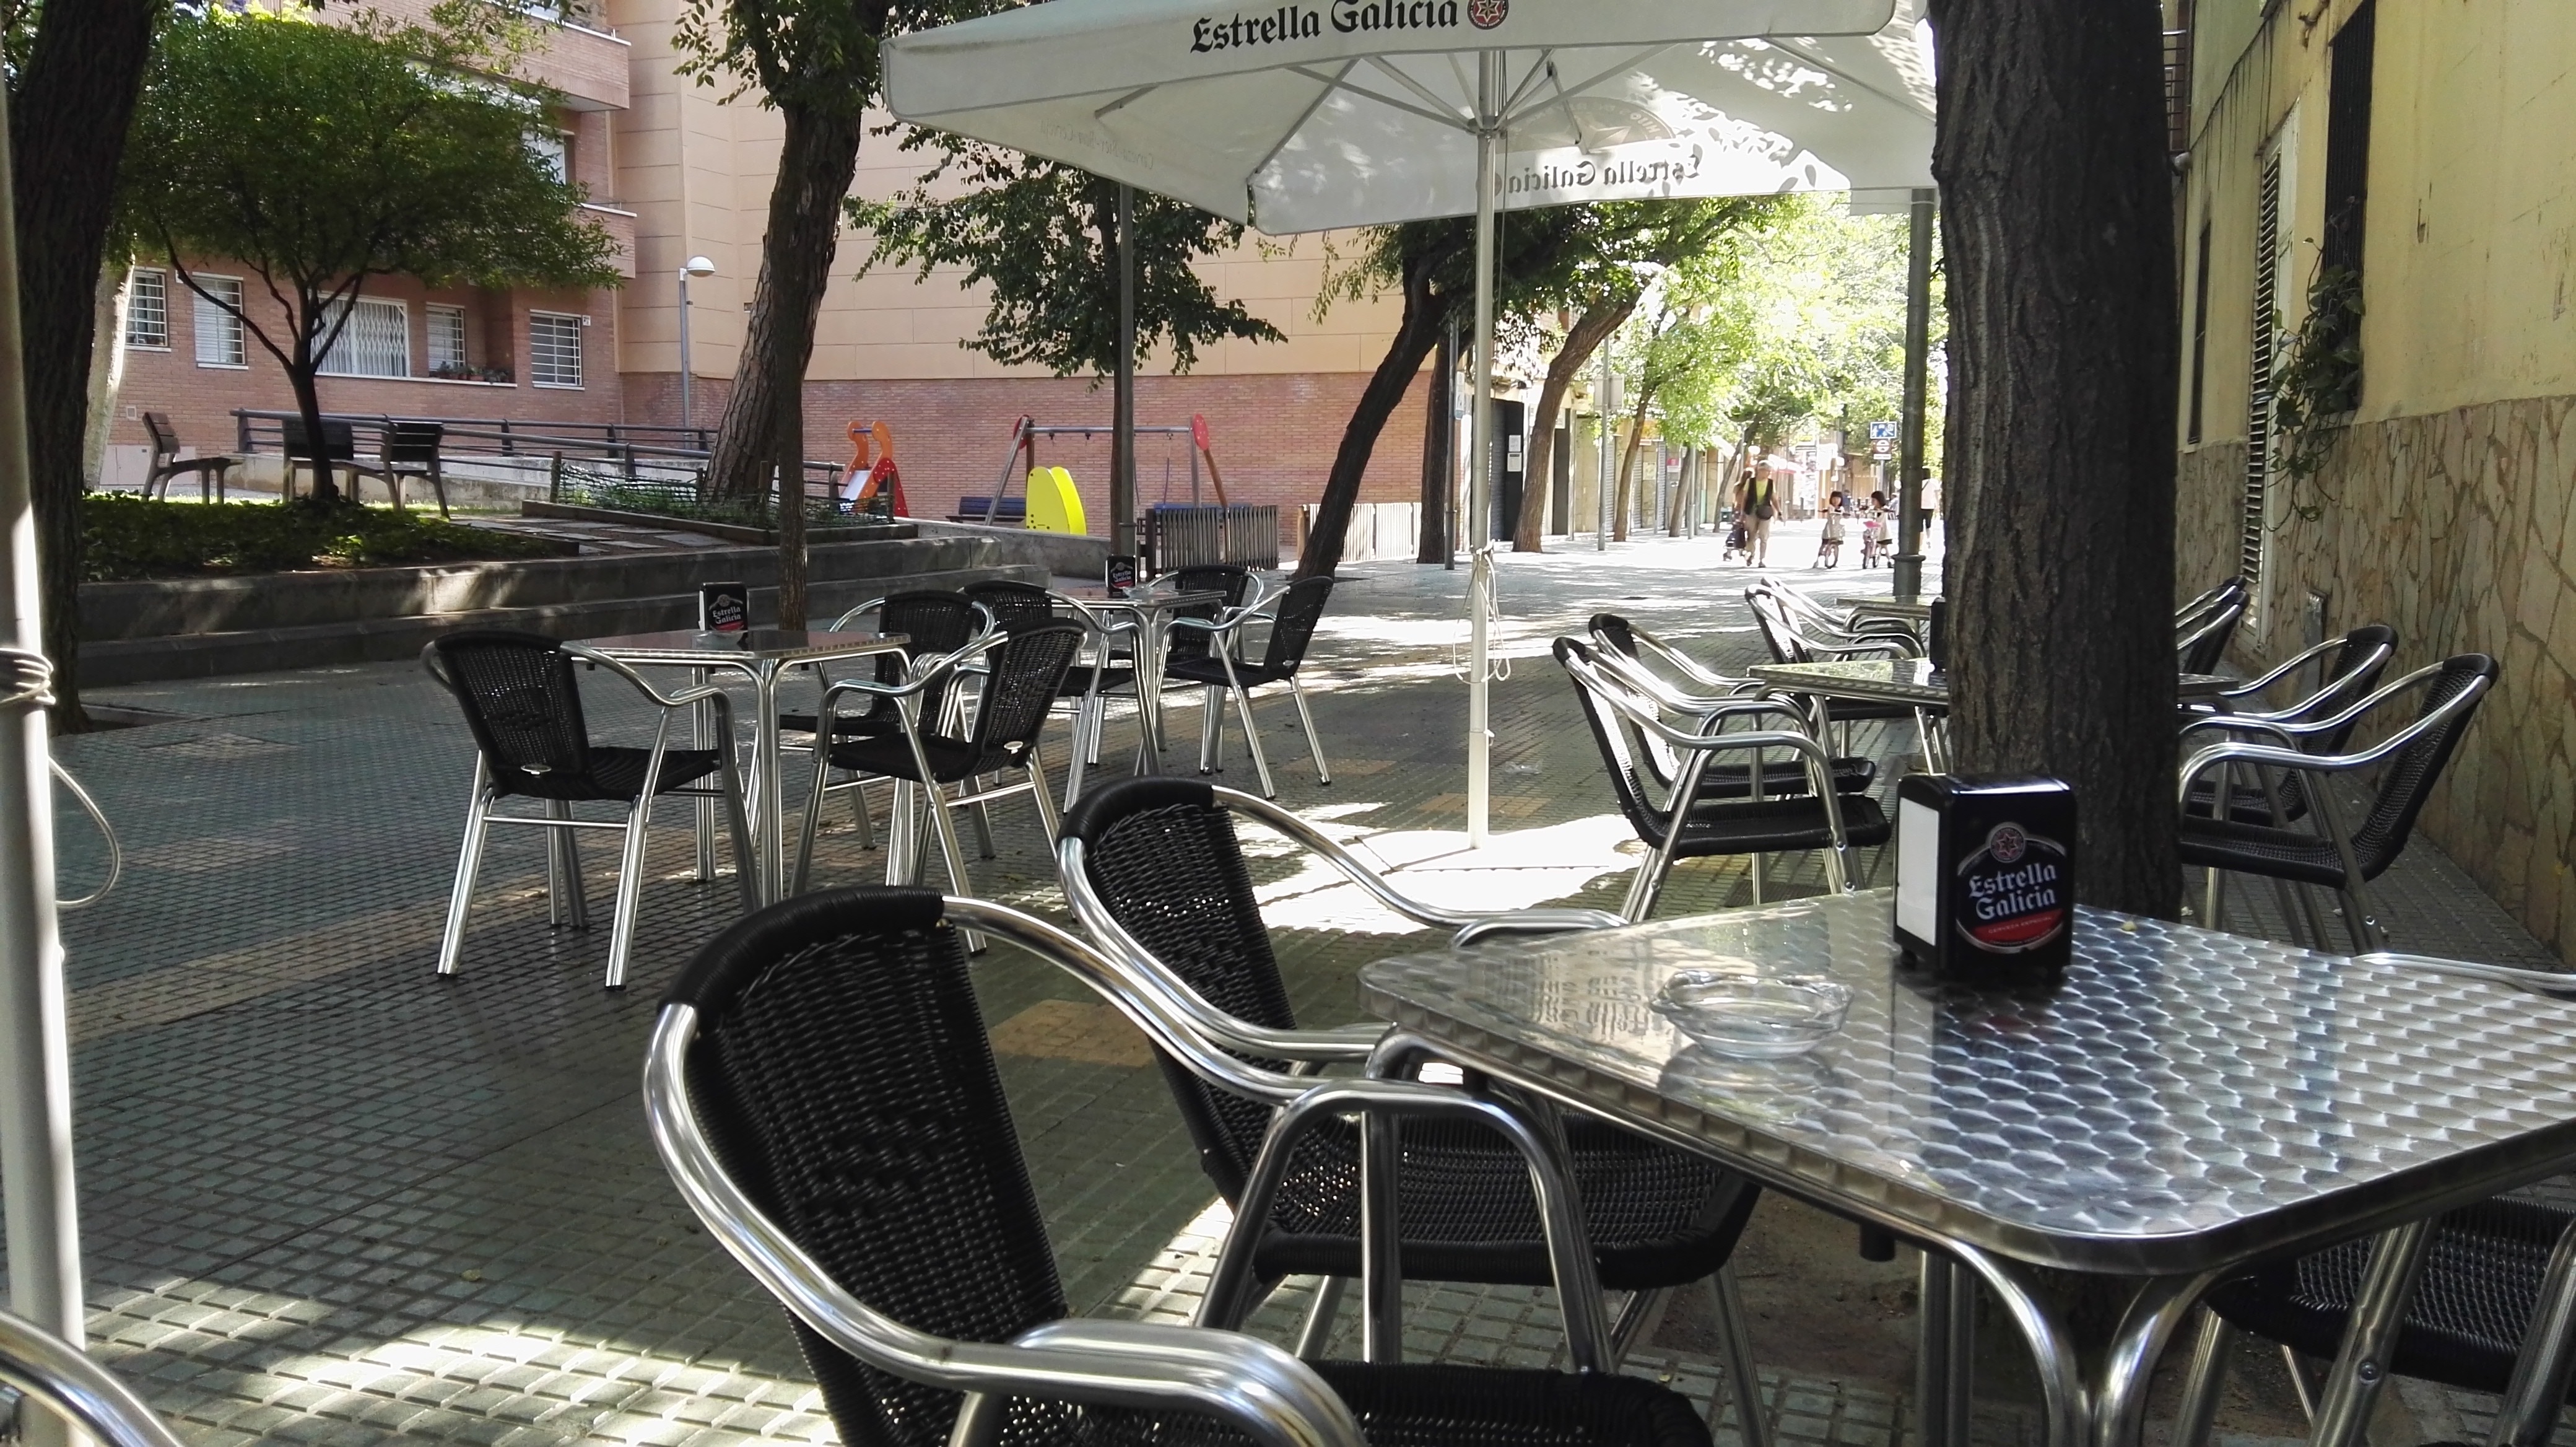
restaurant, bar, vehicle, cottage, property, room